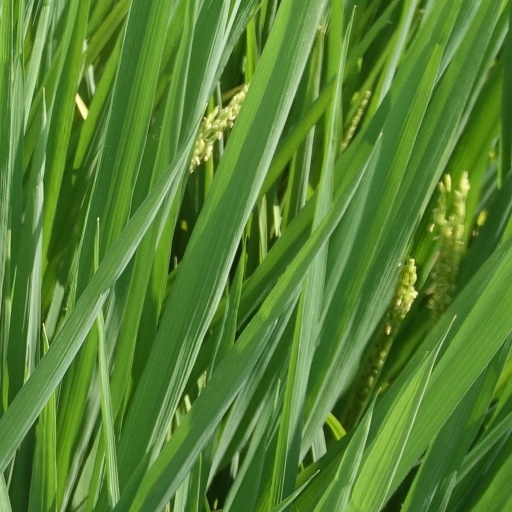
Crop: rice